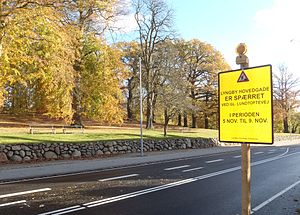
Lyngby-Taarbæk Kommune / Politik / Kommunalbestyrelsen 2010-2013
Kommunens annoncering af vejarbejde på Lyngby Hovedgade omkring Gammel Lundtoftevej i november 2012.
Lyngby Hovedgade og Sorgenfri Slotspark med skilt fra Lyngby-Taarbæk Kommune hvor der står at Lyngby Hovedgade er spærret ved Gl. Lundtoftevej i perioden 5 nov. til 9. nov.
Lyngby-Taarbæk Kommune eller Lyngby-Tårbæk Kommune er en kommune i den nordlige del af Storkøbenhavn, og hører under Region Hovedstaden.